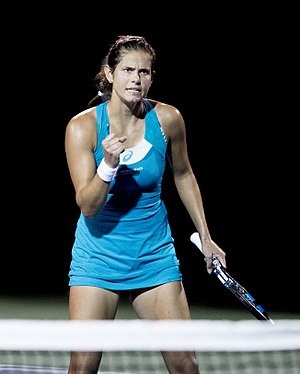
Kremlin Cup 2017
Julia Görges
Julia Görges
Kremlin Cup 2017 er en tennisturnering, der af sponsorårsager afvikles under navnet VTB Kremlin Cup, og som bliver spillet indendørs på hardcourt-baner i Sportivnyj Kompleks Olimpijskij i Moskva, Rusland i perioden 12. - 22. oktober 2017. Det er den 28. udgave af Kremlin Cup, og kvindernes rækker er en del af WTA Tour 2017, hvor turneringen er sæsonens sidste i kategorien WTA Premier, mens herrernes rækker er en del af ATP World Tour 2017, hvor den tilhører kategorien ATP World Tour 250.